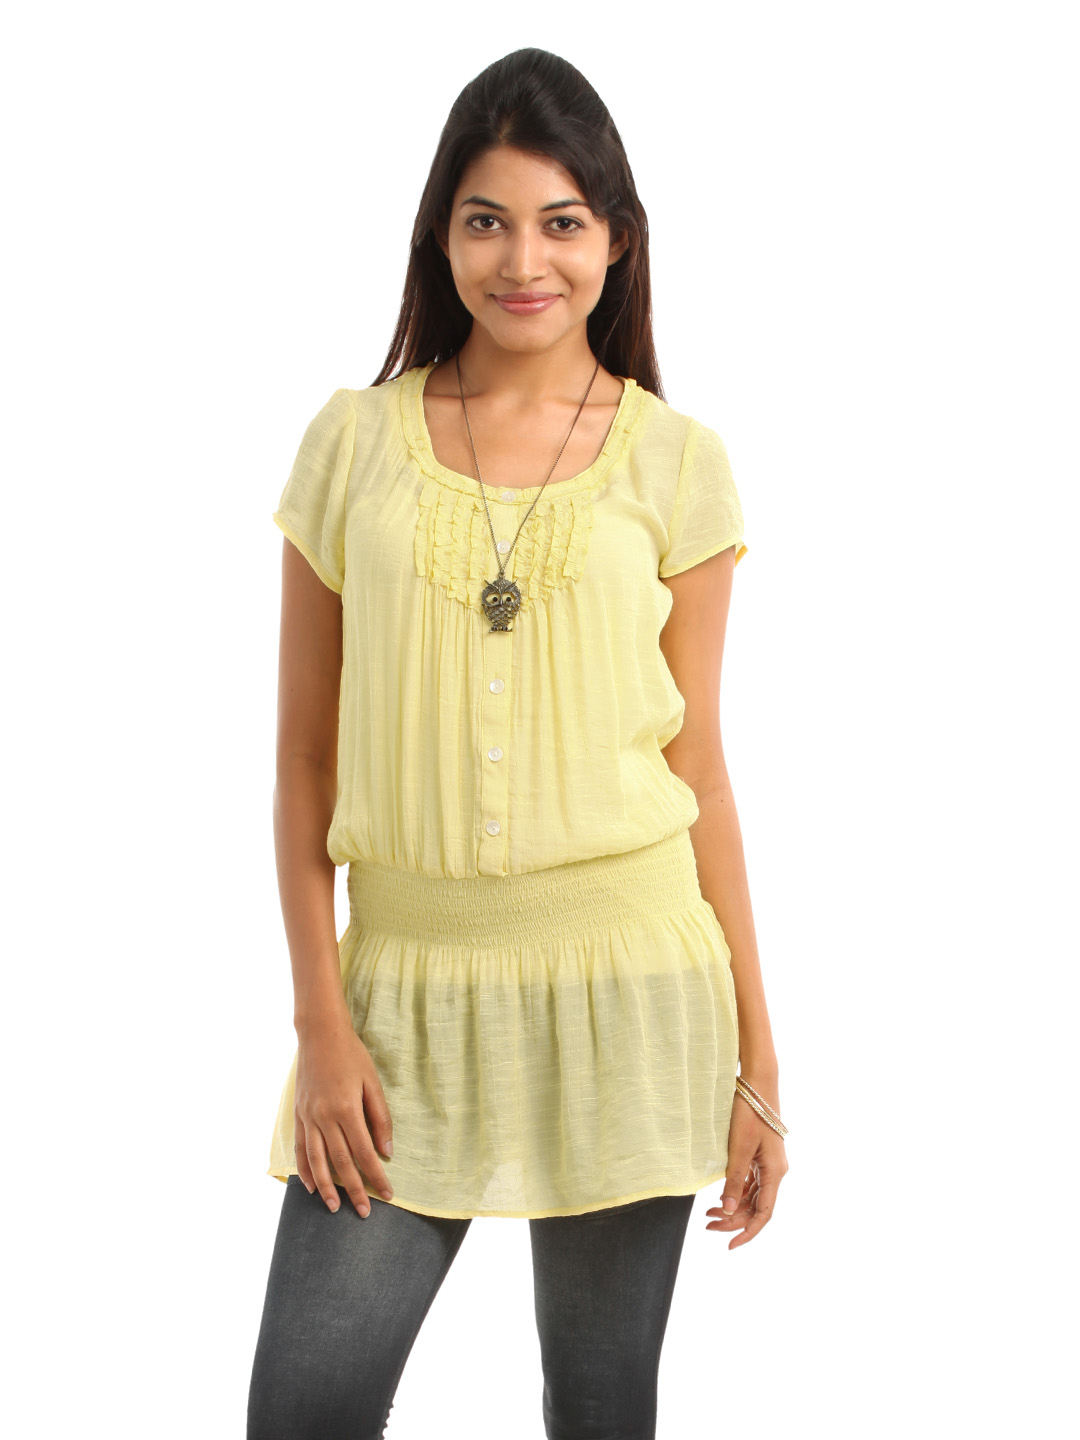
109F Women Yellow Tunic
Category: Apparel / Topwear / Tunics
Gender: Women
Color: Yellow
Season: Summer 2012
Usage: Casual